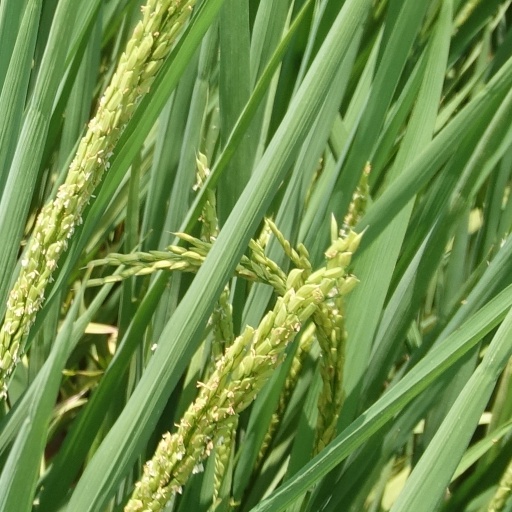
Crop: rice